Mentha

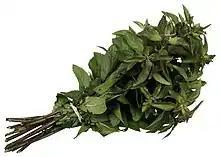
The "Mentha" × "piperita" hybrid known as "chocolate mint"

The mint genus has a large grouping of recognized hybrids. Those accepted by Plants of the World Online are listed below. Parent species are taken from Tucker & Naczi (2007). Synonyms, along with cultivars and varieties where available, are included within the specific nothospecies.